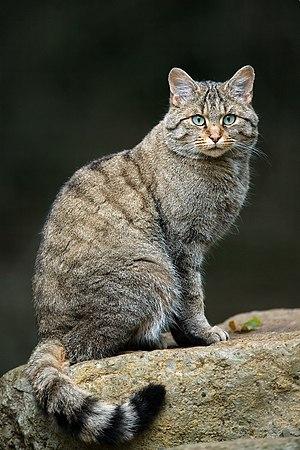
Un chat sauvage d’Europe (Felis silvestris silvestris).